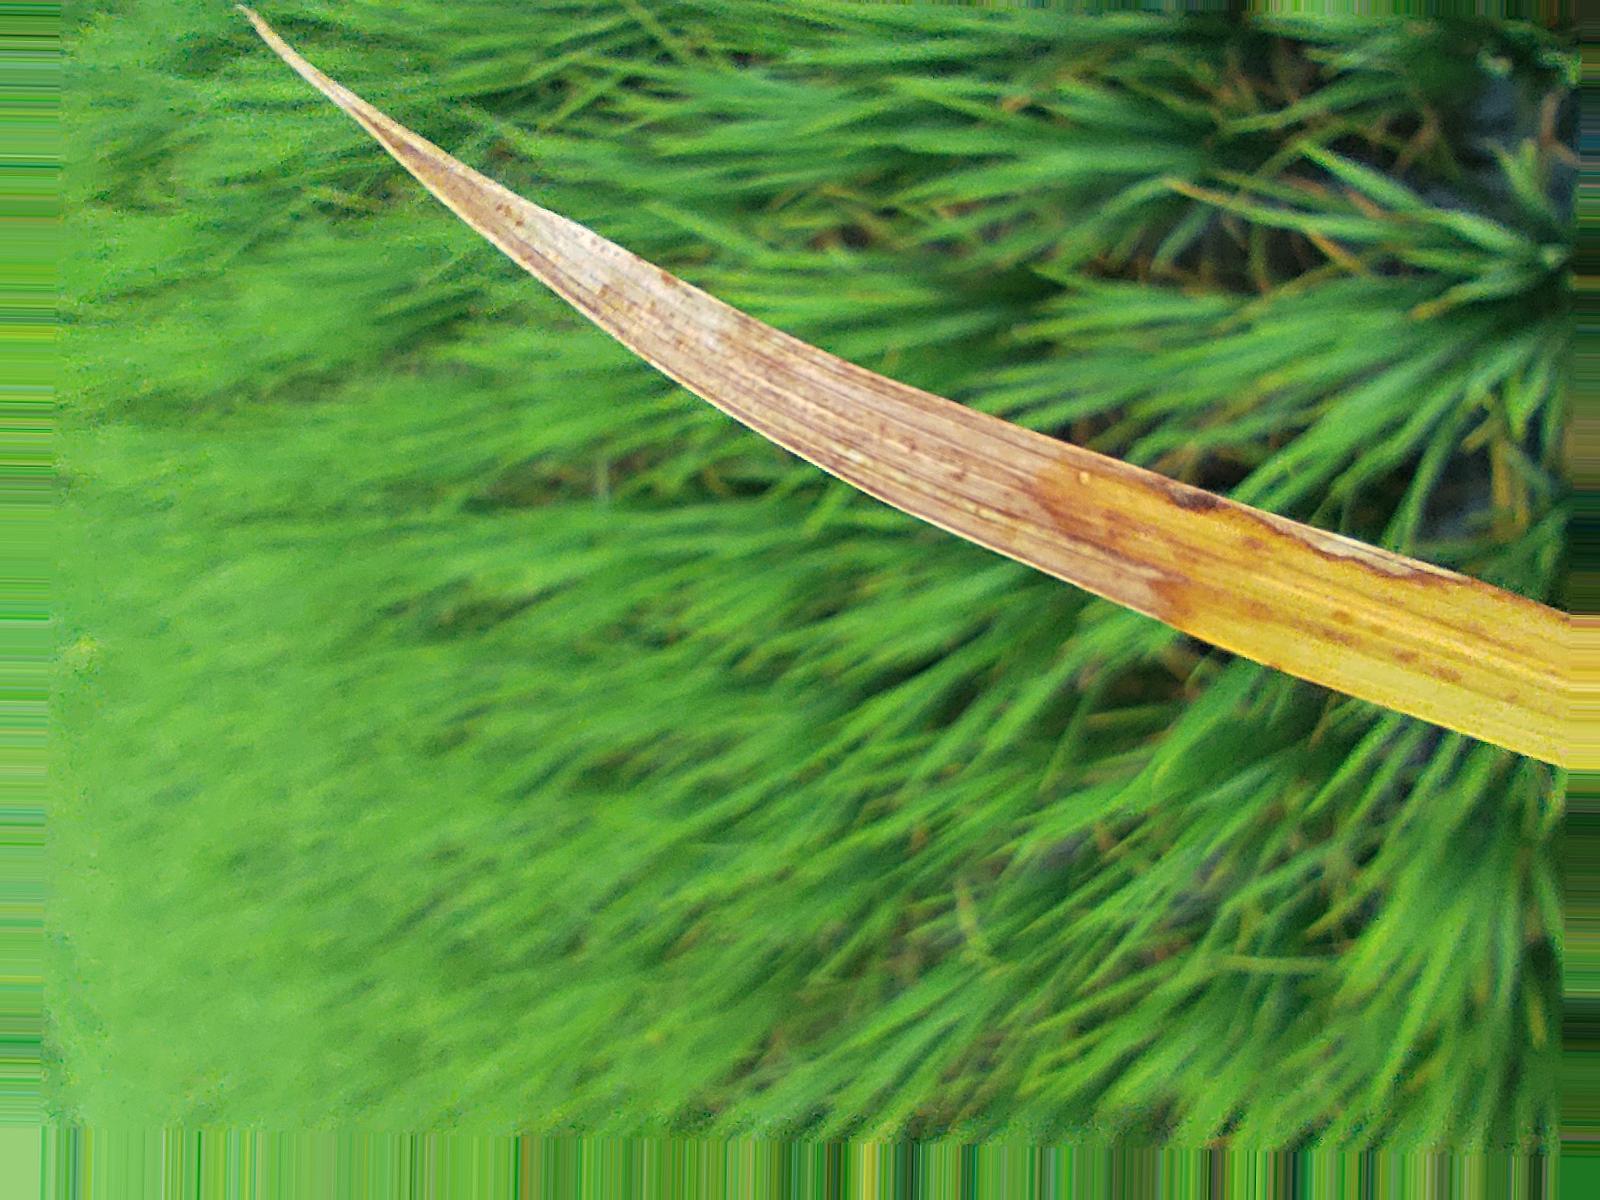
Nhãn: Bệnh Cháy lá ( Leaf scald )